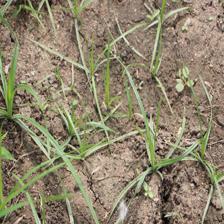
Label: Grass